Kailasanathar Temple, Thandankorai

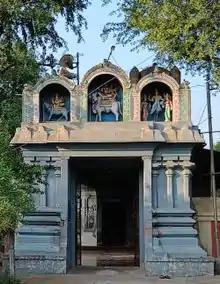
Temple entrance

Kailasanathar Temple is a Hindu temple dedicated to the deity Shiva, located at Thanjavur in Thanjavur district, India.